Torralba and Ambrona (archaeological site)

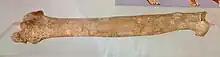
Radius of "Panthera leo" cf. "fossilis" of Ambrona.

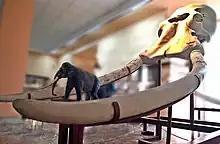
Skull and tusks of "Palaeoloxodon antiquus" of Ambrona.

The vegetation, identified by the pollen at different levels, shows the evolution of the paleoenvironment during the sedimentation of the same, which in general corresponds to fluvio-lacustrine media under a temperate climate, softer and more humid than the current one. For the lower sections of the sequence (AS1 to AS5) an initial environment is inferred with grasses, riparian trees (alder, willow and elm) and few pines, after which an environment of moorland with junipers, alternating, with an increase towards the end, with pine forests. The AS6 level is characterized by the almost exclusive domain of the pine forests, but on the roof, the return of the moorlands is finally reflected with junipers and grasses (Poaceae).